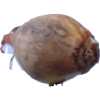
Label: onion